Geology of Dorset

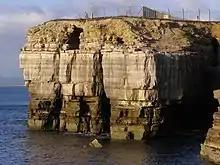
Raised beach deposits at White Hole, Portland

The varied rock types of the Corallian are superseded by the Kimmeridge clay, a bed of dark clays and shales up to 500 m thick. These deposits occurred in a deep marine environment, 38° north. Deposited in an oxygen-deficient environment, the Kimmeridge beds make up the major part of the Purbeck Monocline and the periphery of the Weymouth Anticline. They form a low-lying band running north to south through the Blackmore Vale, and underpin the strip of land between the isle of Portland and the mainland. The unusual iron-rich sediment near Abbotsbury was, in a departure from the norm, deposited in shallow iron-rich water and the pale bands throughout the formation were caused by coccoliths following periodic blooms of algae.